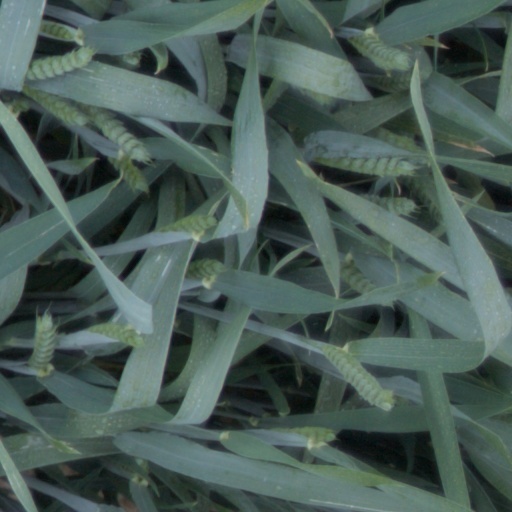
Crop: wheat